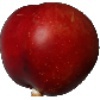
Label: nectarine